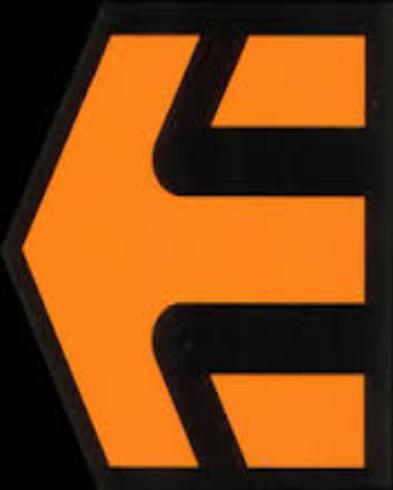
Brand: Etnies
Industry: Clothes